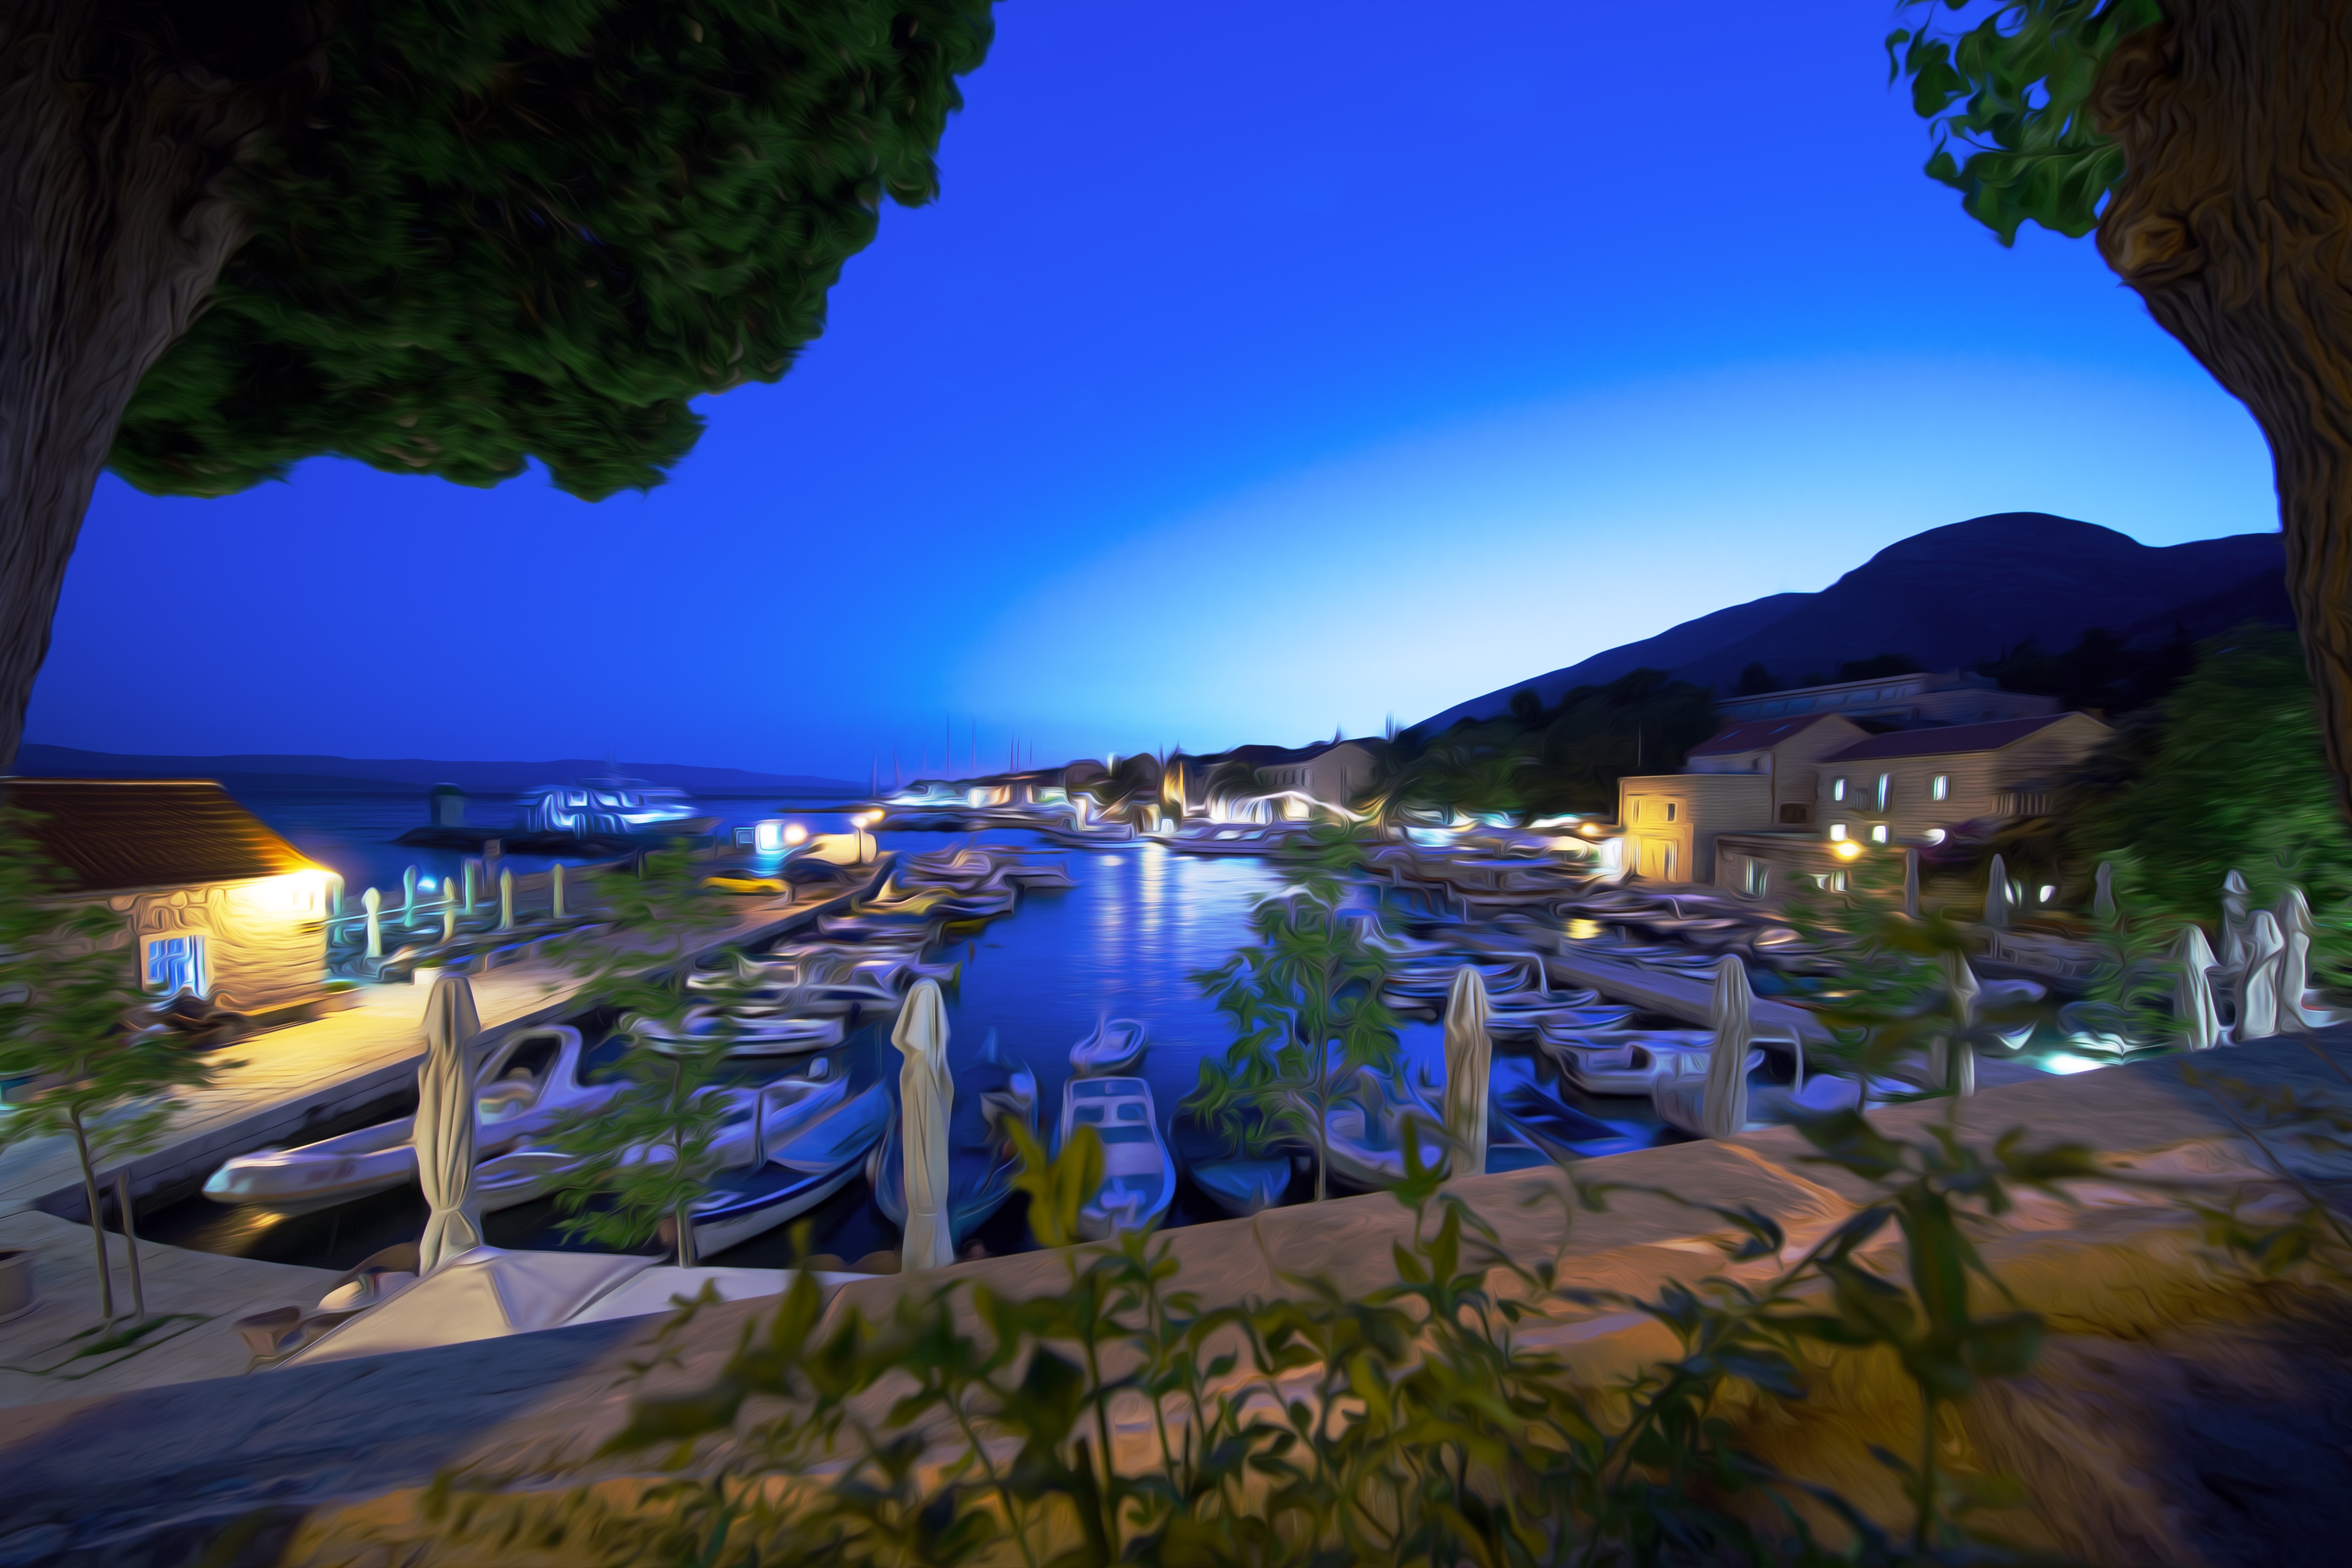
beach, sea, coast, sunset, lake, vacation, evening, lantern, lagoon, bay, marina, port, resort, boats, estate, caribbean, mood, ecosystem